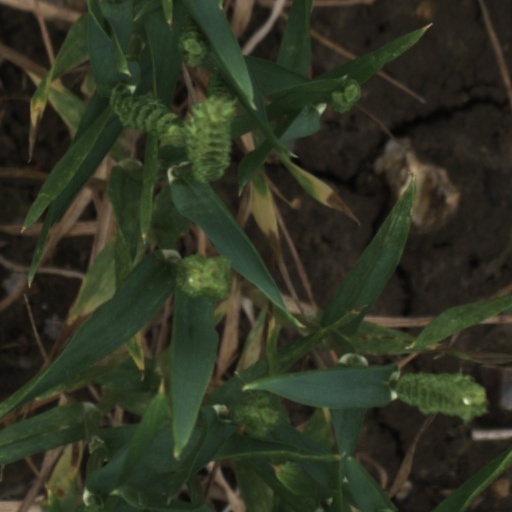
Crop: wheat